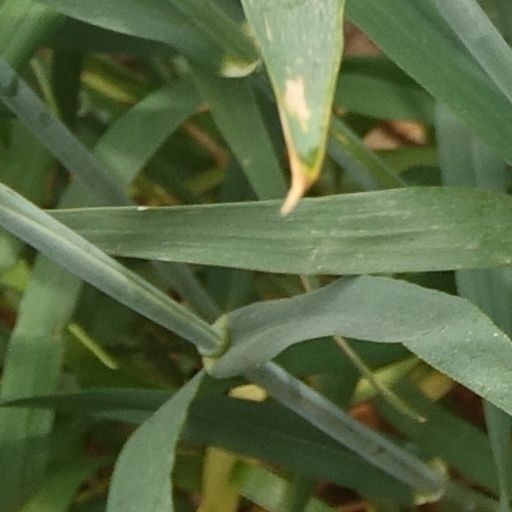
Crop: wheat